Interstate 49 in Missouri

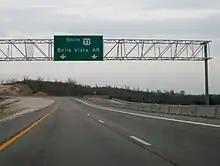
Former southern terminus of I-49 as seen in 2011, near Pineville, Missouri; a connection from this point to CR 34 west of Bella Vista, Arkansas, opened in 2021.

Arkansas and Missouri pursued an I-49 designation for US 71 and I-540 for a number of years. In the early 2000s, there were plans by both states to renumber the roadway as such between I-44 west of Joplin and I-40 at Fort Smith once new roadway had been completed around Bella Vista, Arkansas, and north to Pineville, Missouri. However, the American Association of State Highway and Transportation Officials (AASHTO) Special Committee on U.S. Route Numbering denied the I-49 designation at their annual meeting in September 2007 because none of the new roadway was under construction.